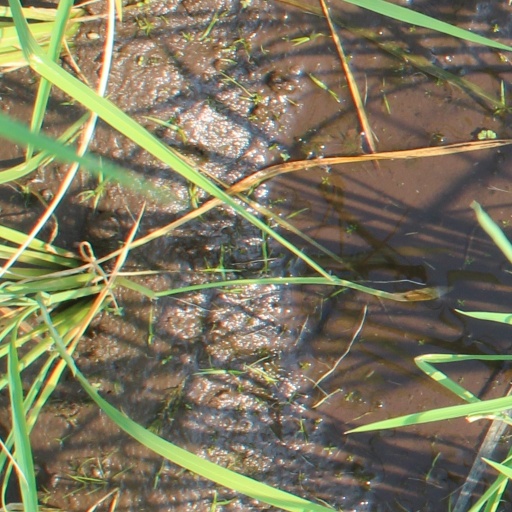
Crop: rice